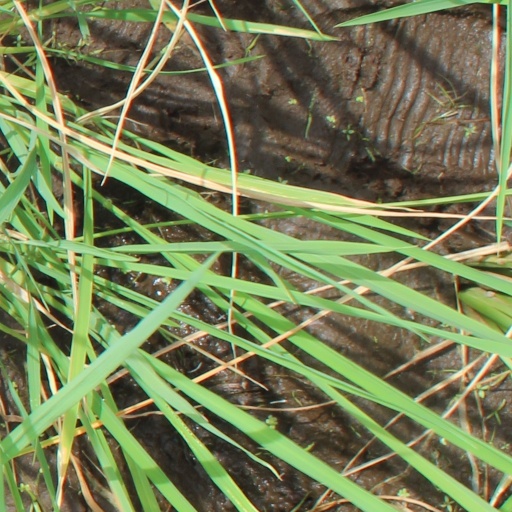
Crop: rice